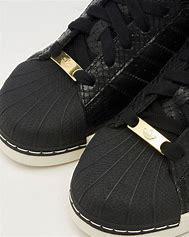
Brand: Adidas
Model: Superstar XLG